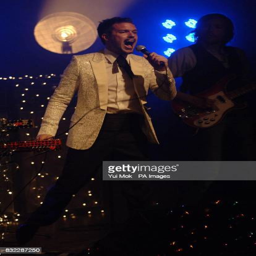
artist perform on stage during a gig to announce awards